Accompanied combined transport

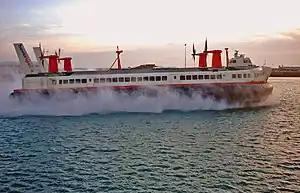
Mark 3 SR.N4 hovercraft, Dover.

Between 1968 and 2000, several hovercraft services transported accompanied road vehicles, including freight carrying vehicles, between Calais in France and either Dover or Ramsgate in the United Kingdom.